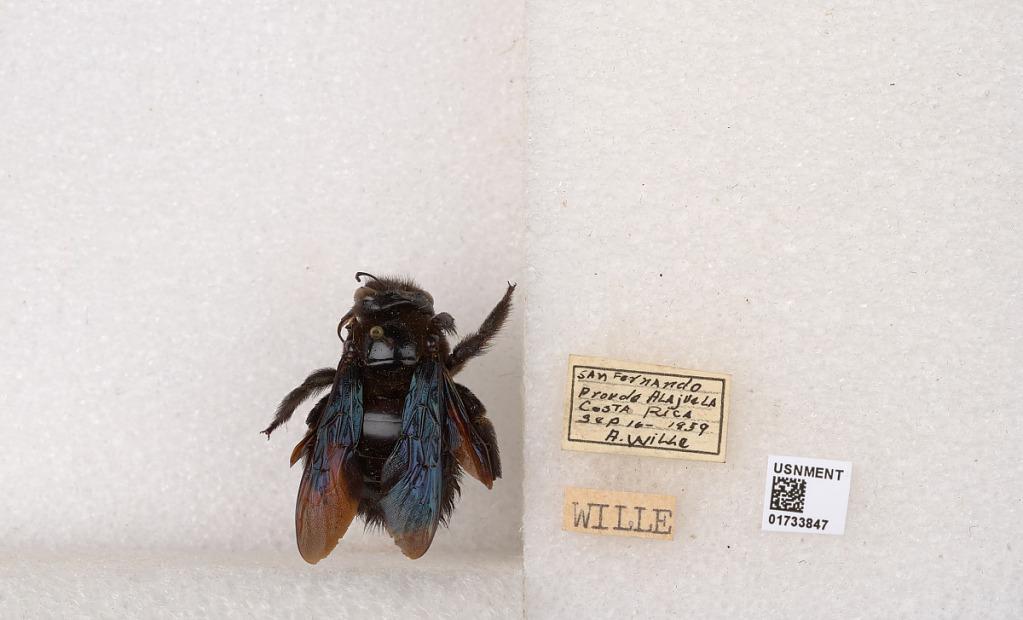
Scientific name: Xylocopa (Megaxylocopa) fimbriata Fabricius
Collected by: A. Wille
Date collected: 1959-9-16
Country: Costa Rica
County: Alajuela
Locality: San Fernando